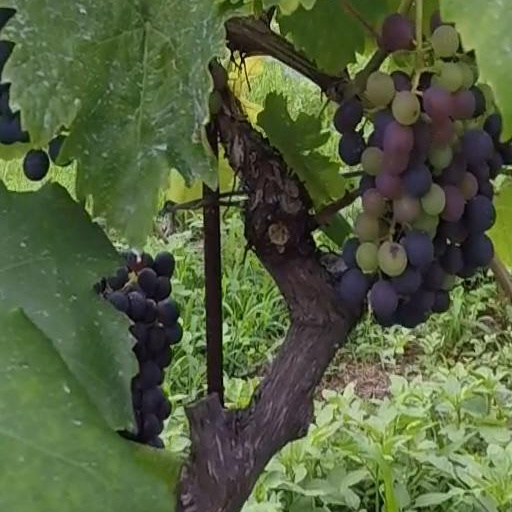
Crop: grape